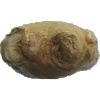
Label: Ginger Root 1